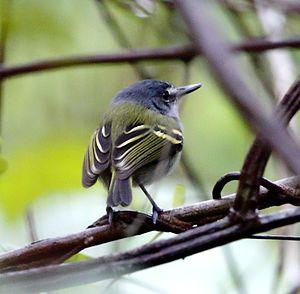
Le Todirostre de Desmarest est une espèce de passereaux de la famille des Tyrannidae.